Lloyd Stone

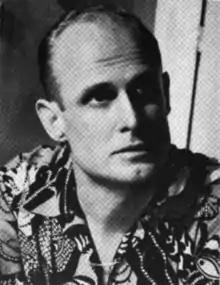
Lloyd Stone, 1954

Lloyd Stone (June 29, 1912 – March 9, 1993) was an American poet best known for the poem "This Is My Song". Stone was also an illustrator and composer.